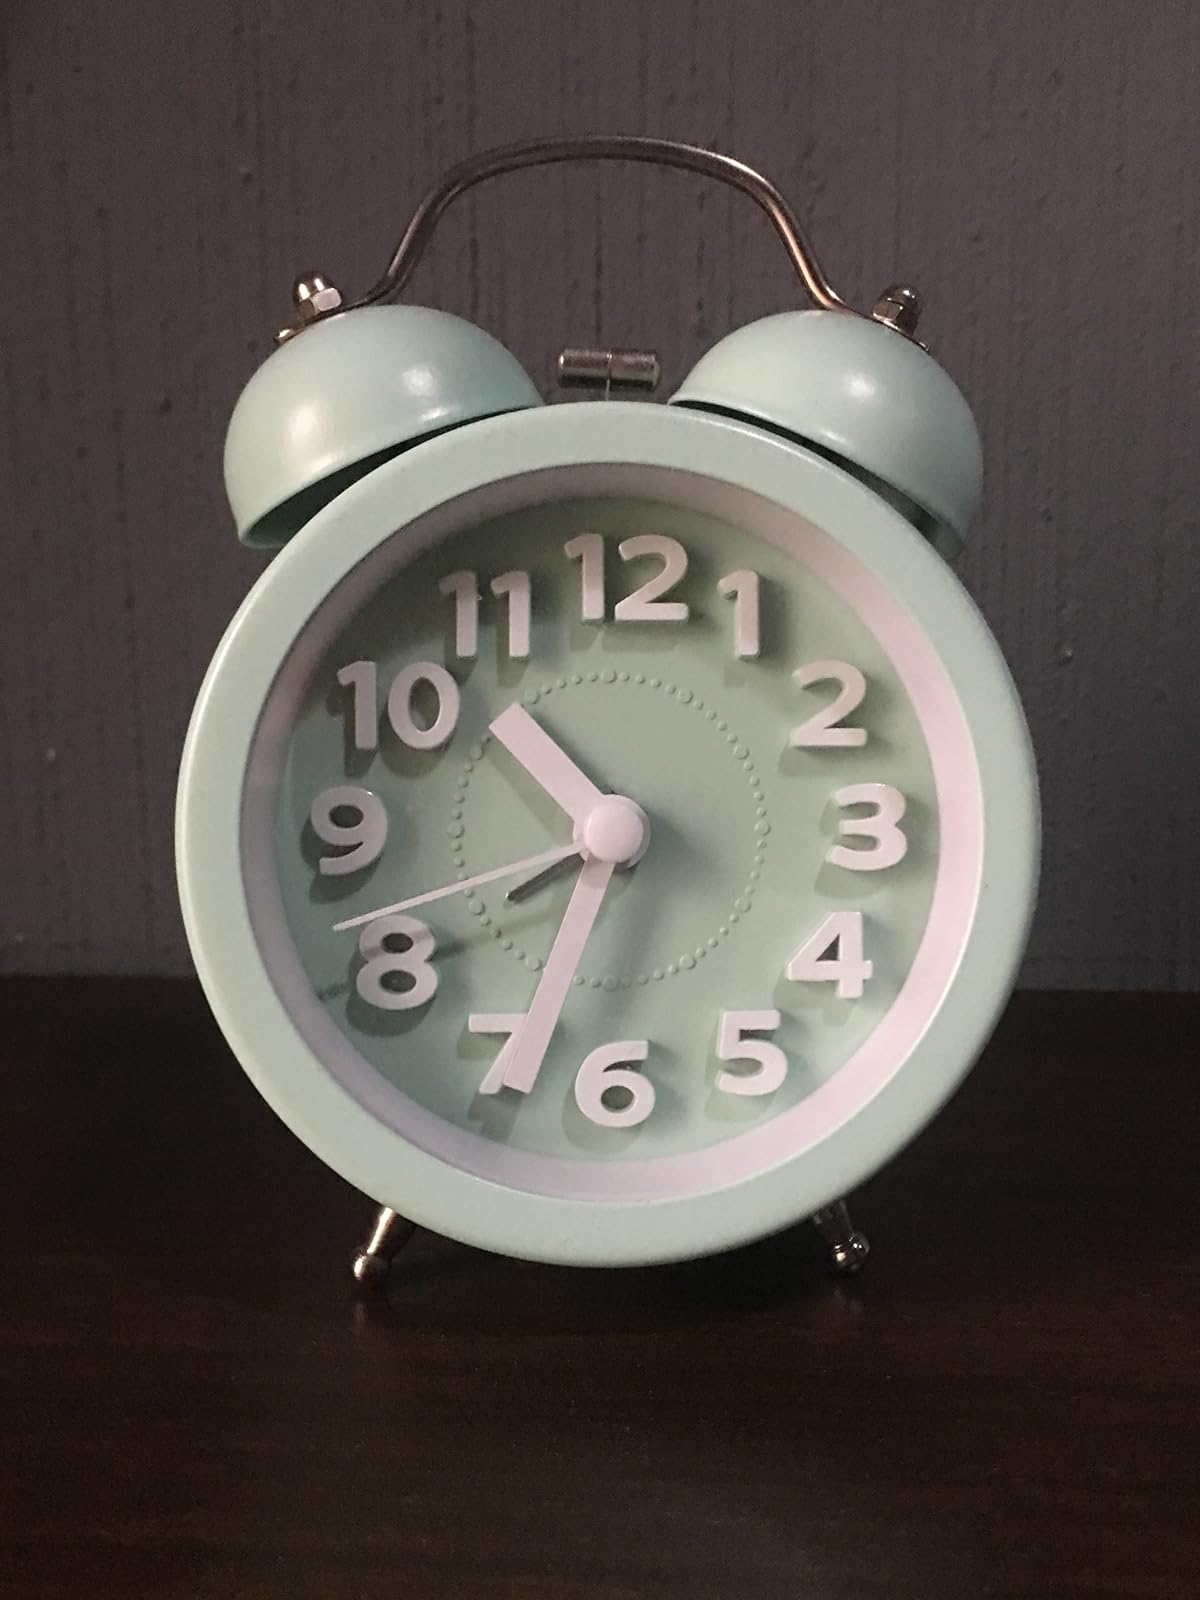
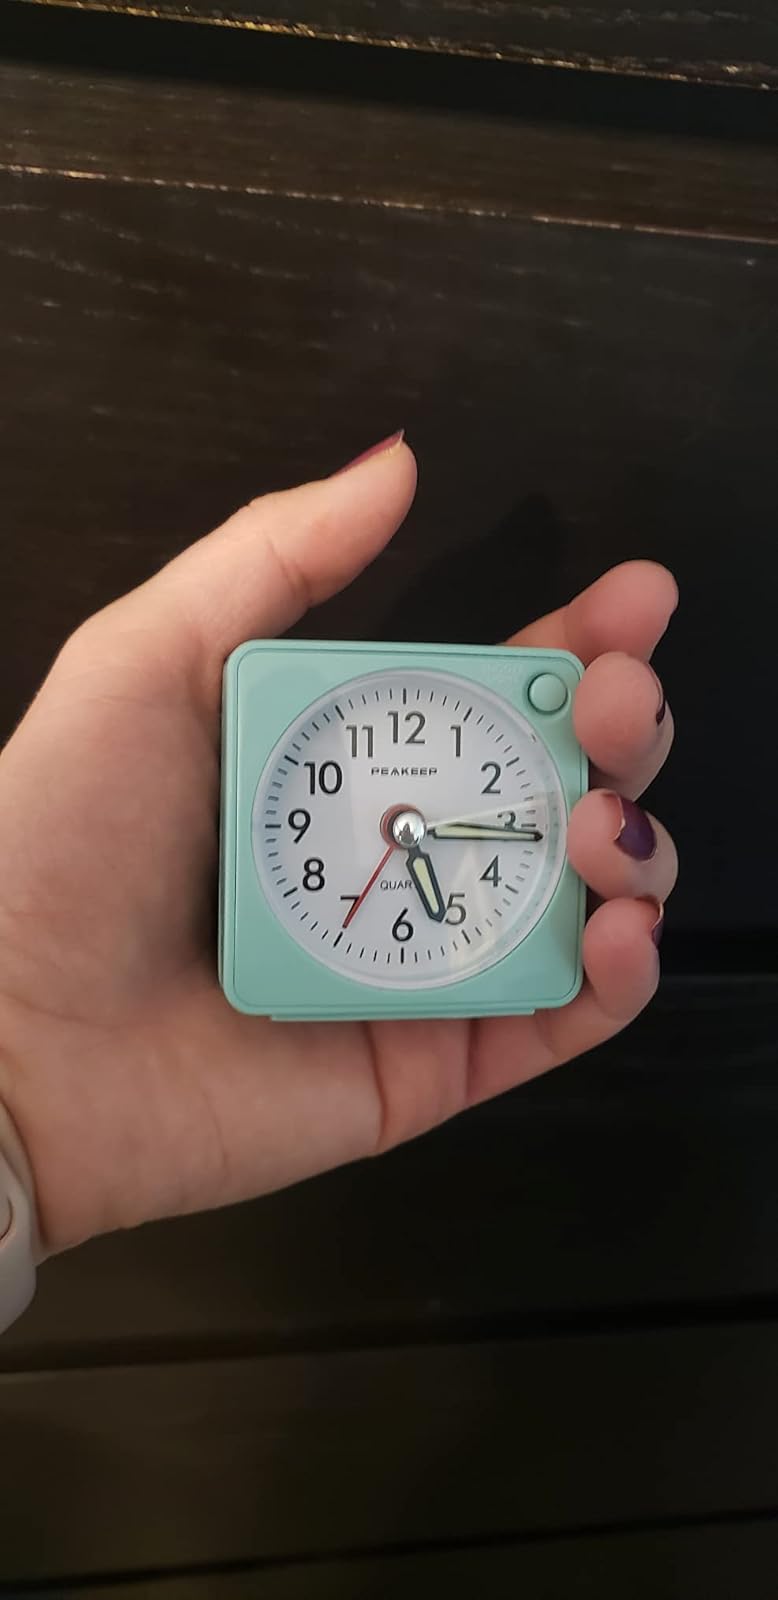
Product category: clock
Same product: no